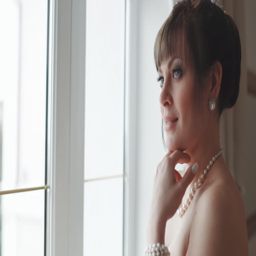
beautiful girl looks out the window and dreams .